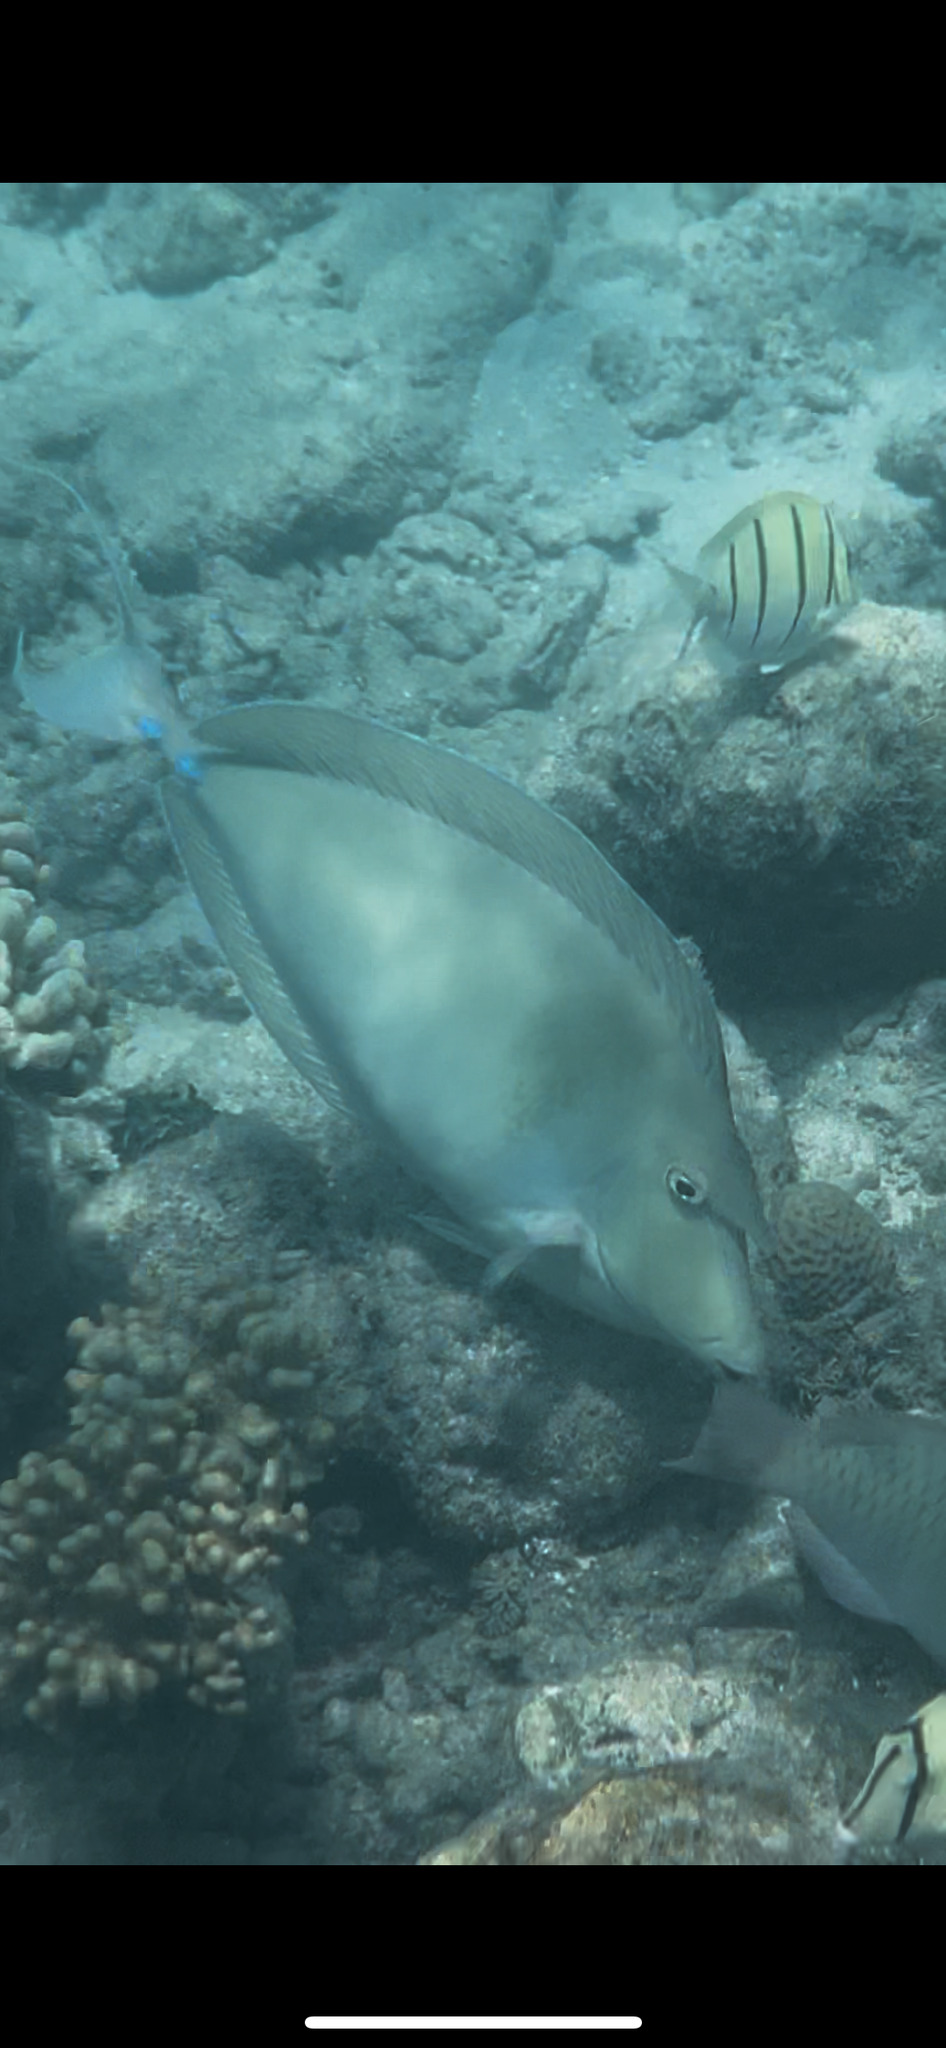
Naso unicornis (Bluespine Unicornfish)